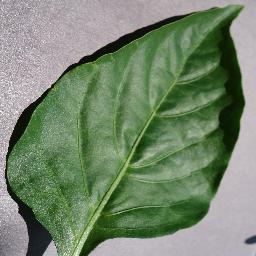
Label: Pepper,_bell___healthy